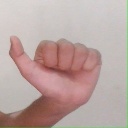
अक्षर: त